Royal necropolis of Byblos

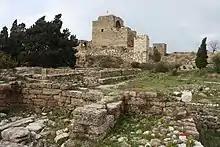
Image of ancient ruins with cypress trees and a fortified castle in the background

During the period of the French Mandate, High Commissioner General Henri Gouraud established the Service of Antiquities in Lebanon; he appointed French archeologist Joseph Chamonard to head the newly created service. Chamonard was succeeded by French epigrapher and archeologist Charles Virolleaud as of 1 October 1920. The service prioritized archeological surveys in the town of Jbeil where Renan had found ancient remains.